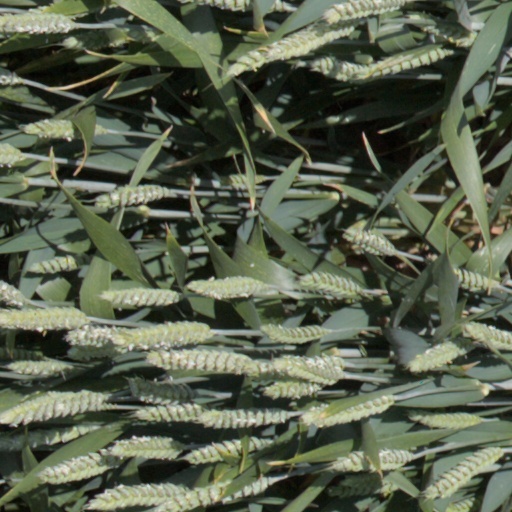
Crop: wheat